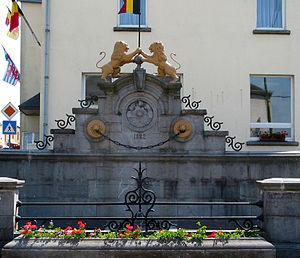
Tintigny (Belgique) la «
Tintigny est une commune francophone de Belgique située en Région wallonne dans la province de Luxembourg, ainsi qu’une localité où siège son administration. Tintigny fait partie de la Lorraine gaumaise.